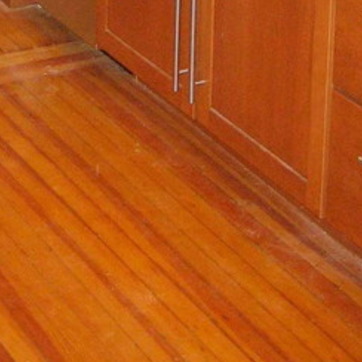
Material: wood